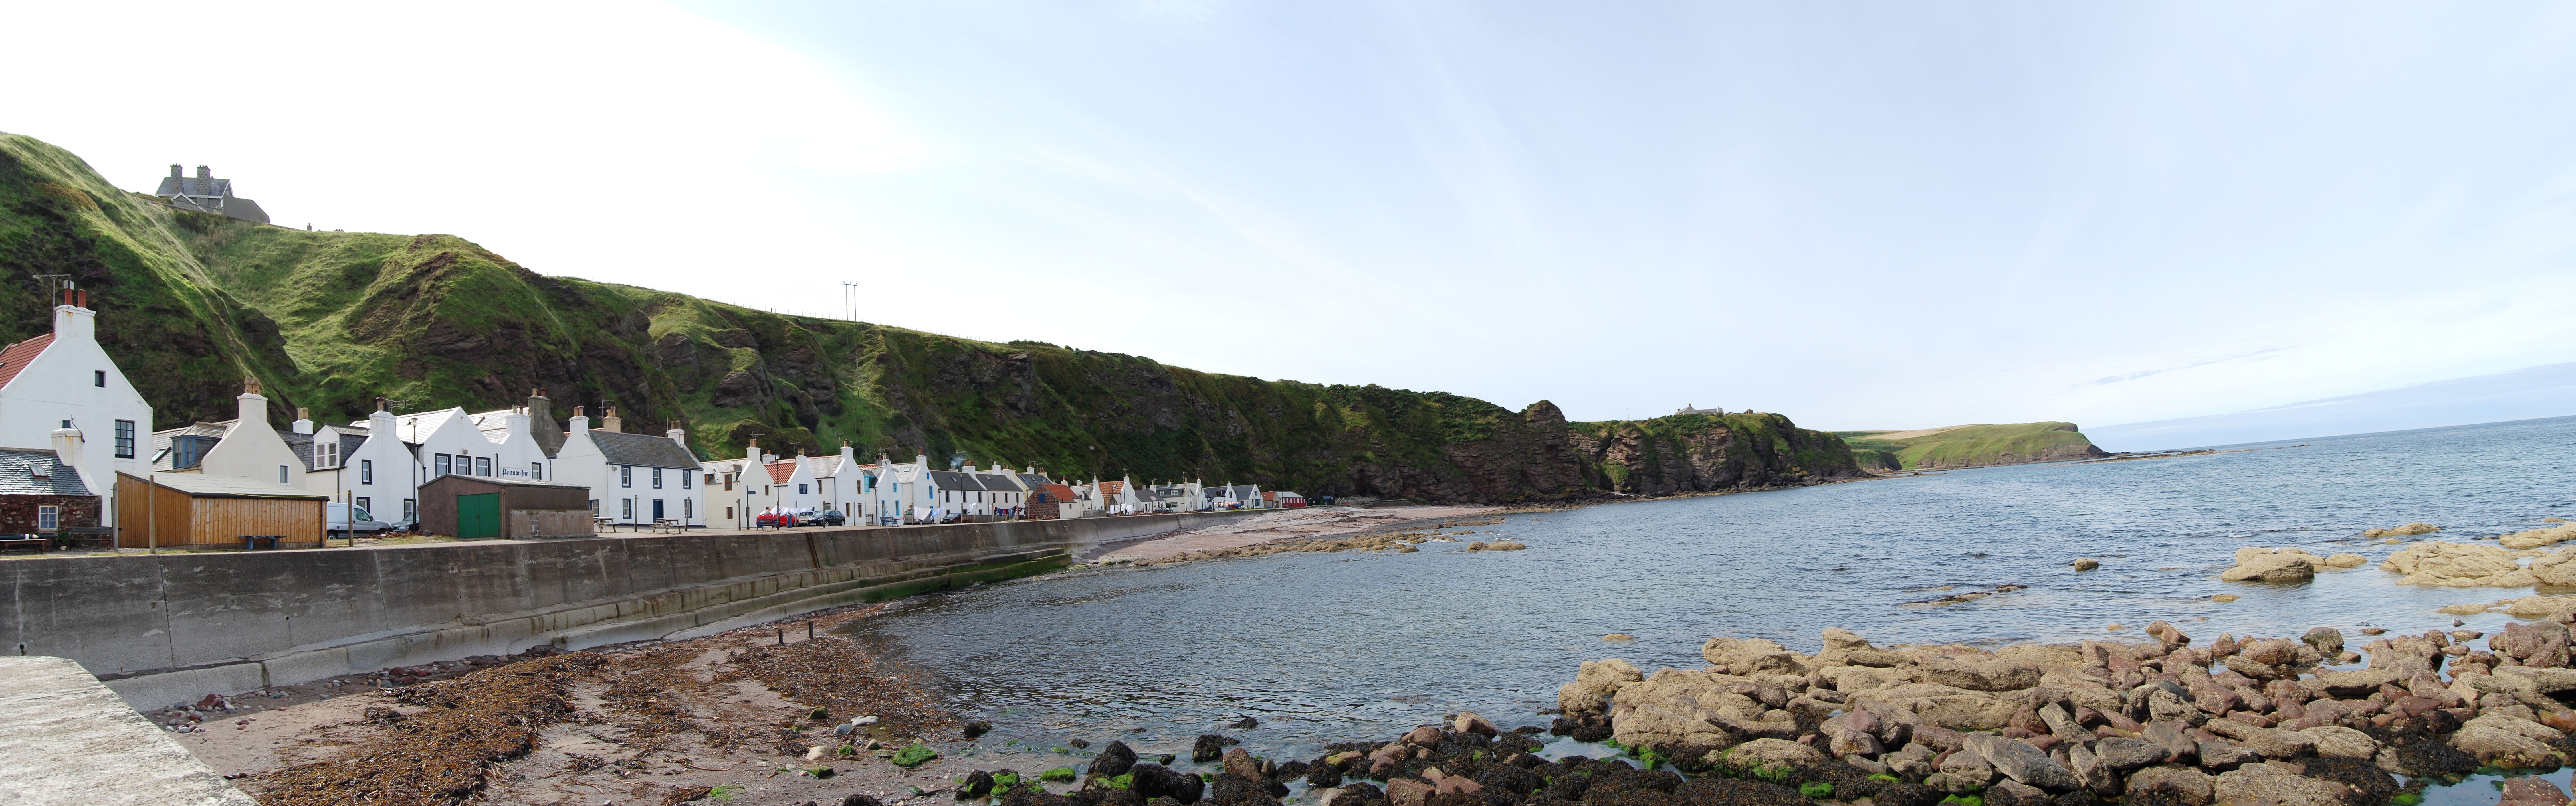
coast, river, panorama, panoramic, bay, port, tourism, waterway, body of water, scotland, pennan